José Leitão de Barros

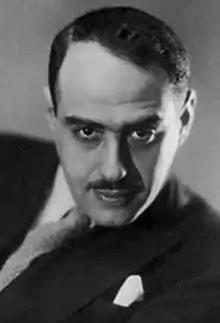
Leitão de Barros

José Júlio Marques Leitão de Barros (22 October 1896 – 29 June 1967) was a Portuguese film director and playwright.